Tongue Mountain Range Trails

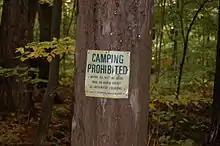
Camping sign on Five Mile Mt

The Tongue Mountain Range consists of six summits along the ridge, First Peak, French Point Peak, Fifth Peak, Five Mile Mountain (highest point in Town of Bolton), Huckleberry Mountain and Brown Mountain. The Five Mile Mountain trail takes in Five Mile Mountain, Huckleberry Mountain and Brown Mountain. There are lean-to’s for overnight camping at Fifth Peak and Brown Mountain. The path passes through wooded and open exposed rock areas. The elevation change on the trail is . Other trails run from Clay Meadow to take in the southern half of the range, First Peak, French Point Peak and Fifth Peak.